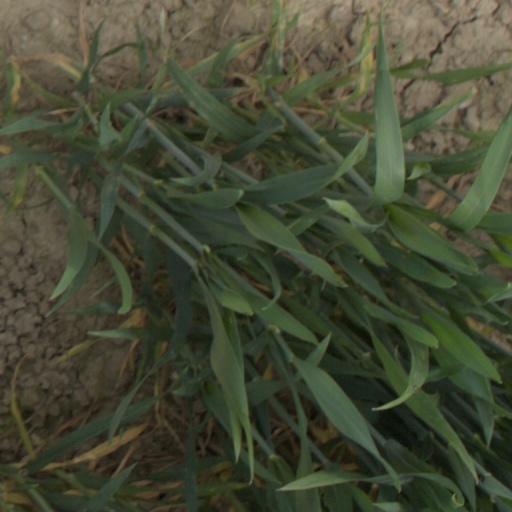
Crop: wheat